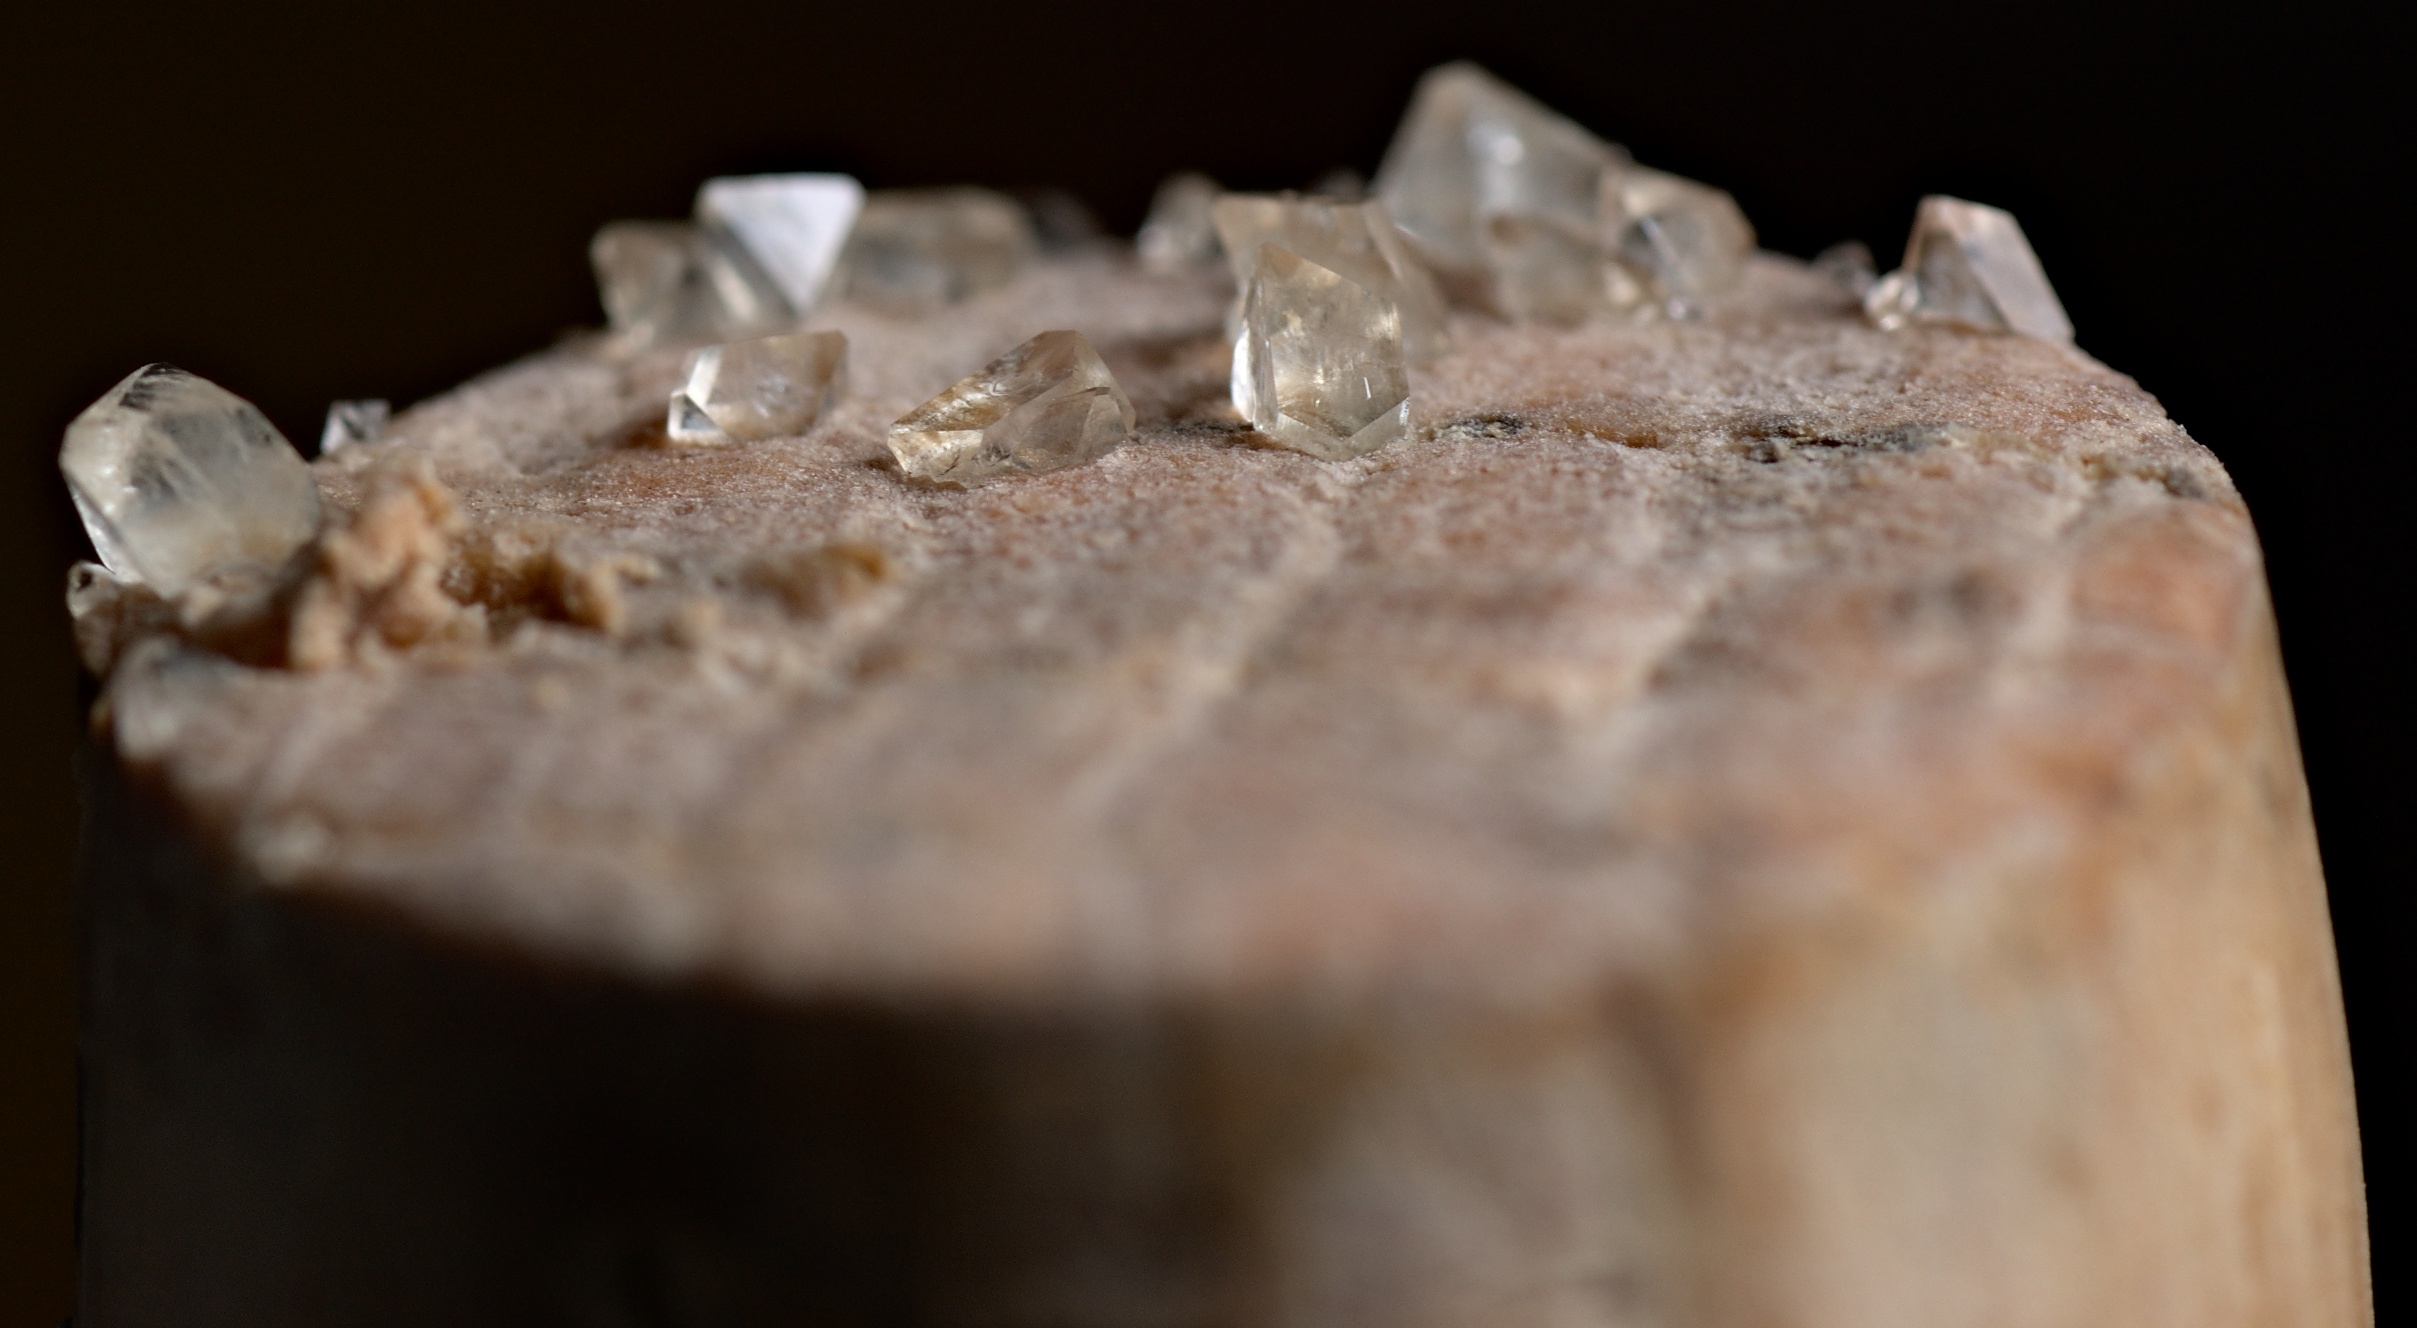
wood, food, macro, material, close up, rawtherapee, strobist, pentax, tamron, 90mm, carving, lenstagged, steffenzahn, k100d, justpentax, tamron90, macrophotosnolimits, acidumtartaricum, mineral, macro photography